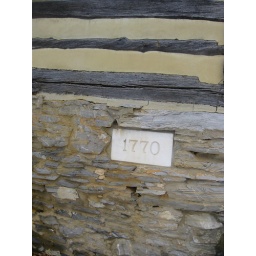
A neighbor's house on 5th street in Frederick.